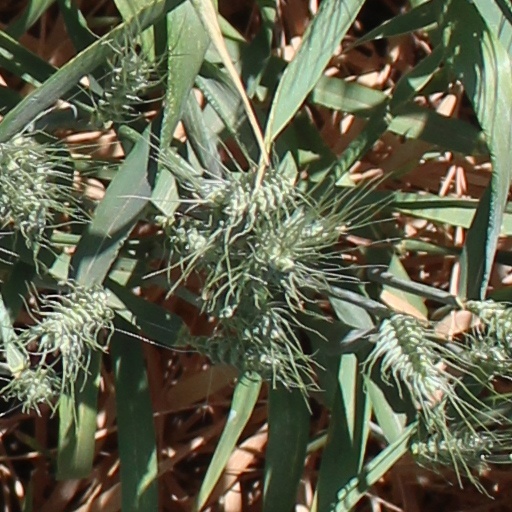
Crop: wheat